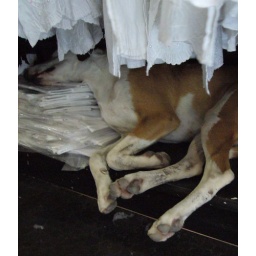
dog in dress shop